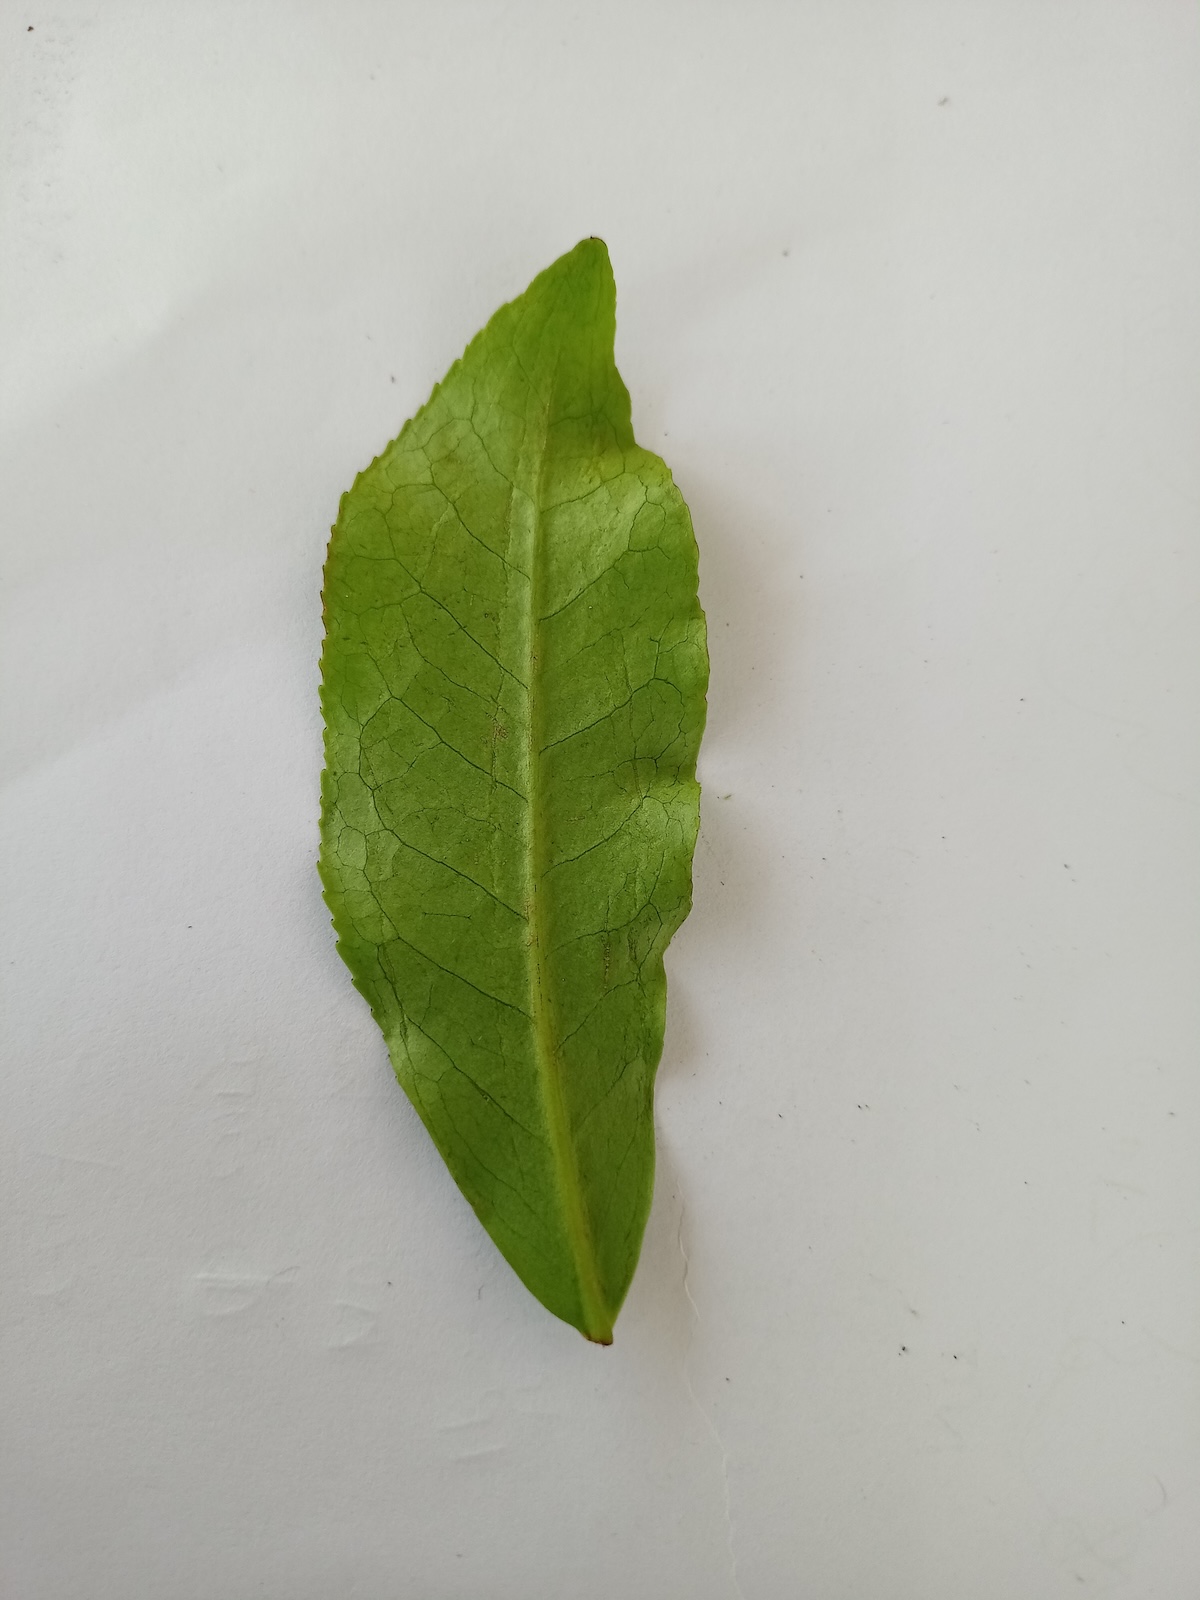
Label: Healthy leaf